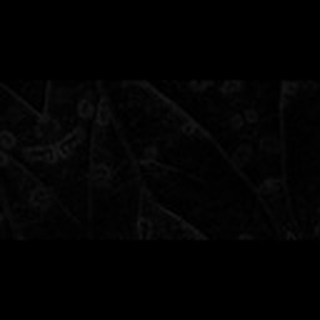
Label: cotton_target_spot